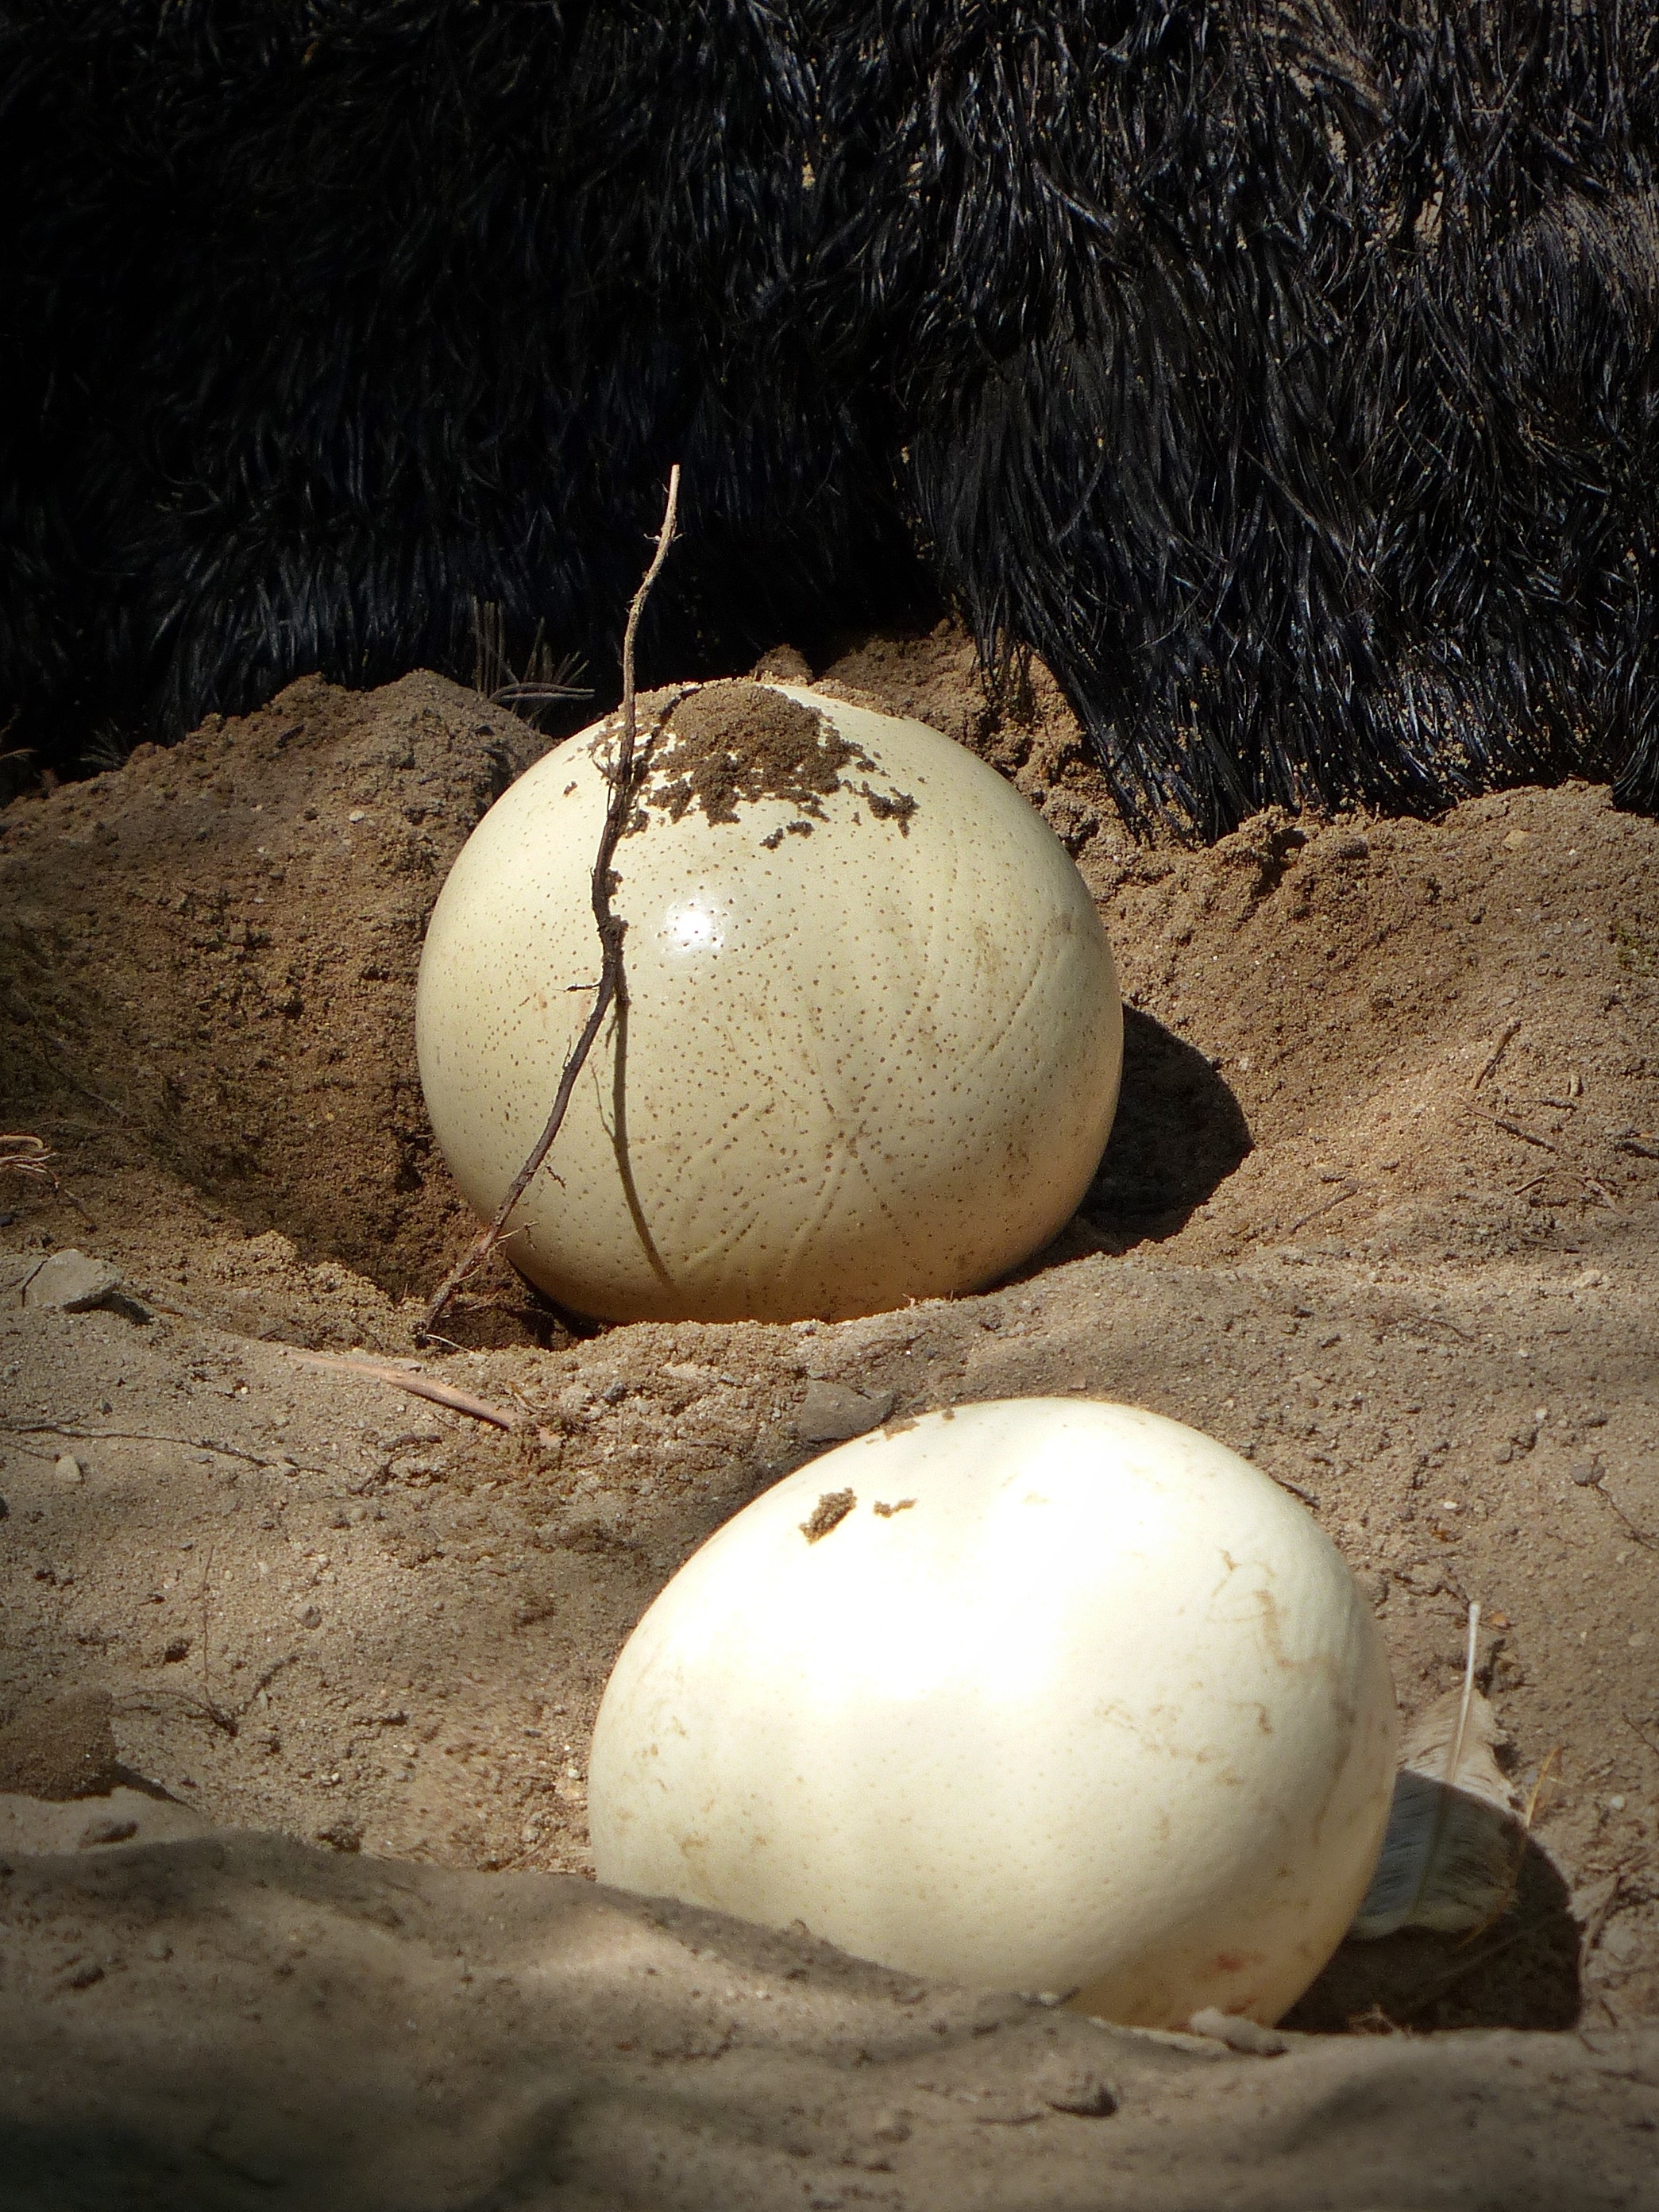
nature, rock, bird, food, egg, gourd, coconut, nest, breed, ostrich egg, ostrich eggs